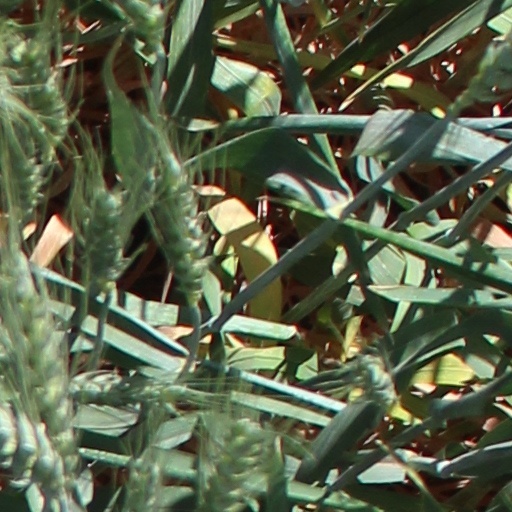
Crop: wheat